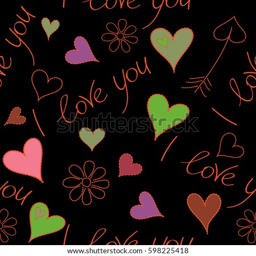
valentine day pattern with i love you text and hearts in red , purple and green colors .